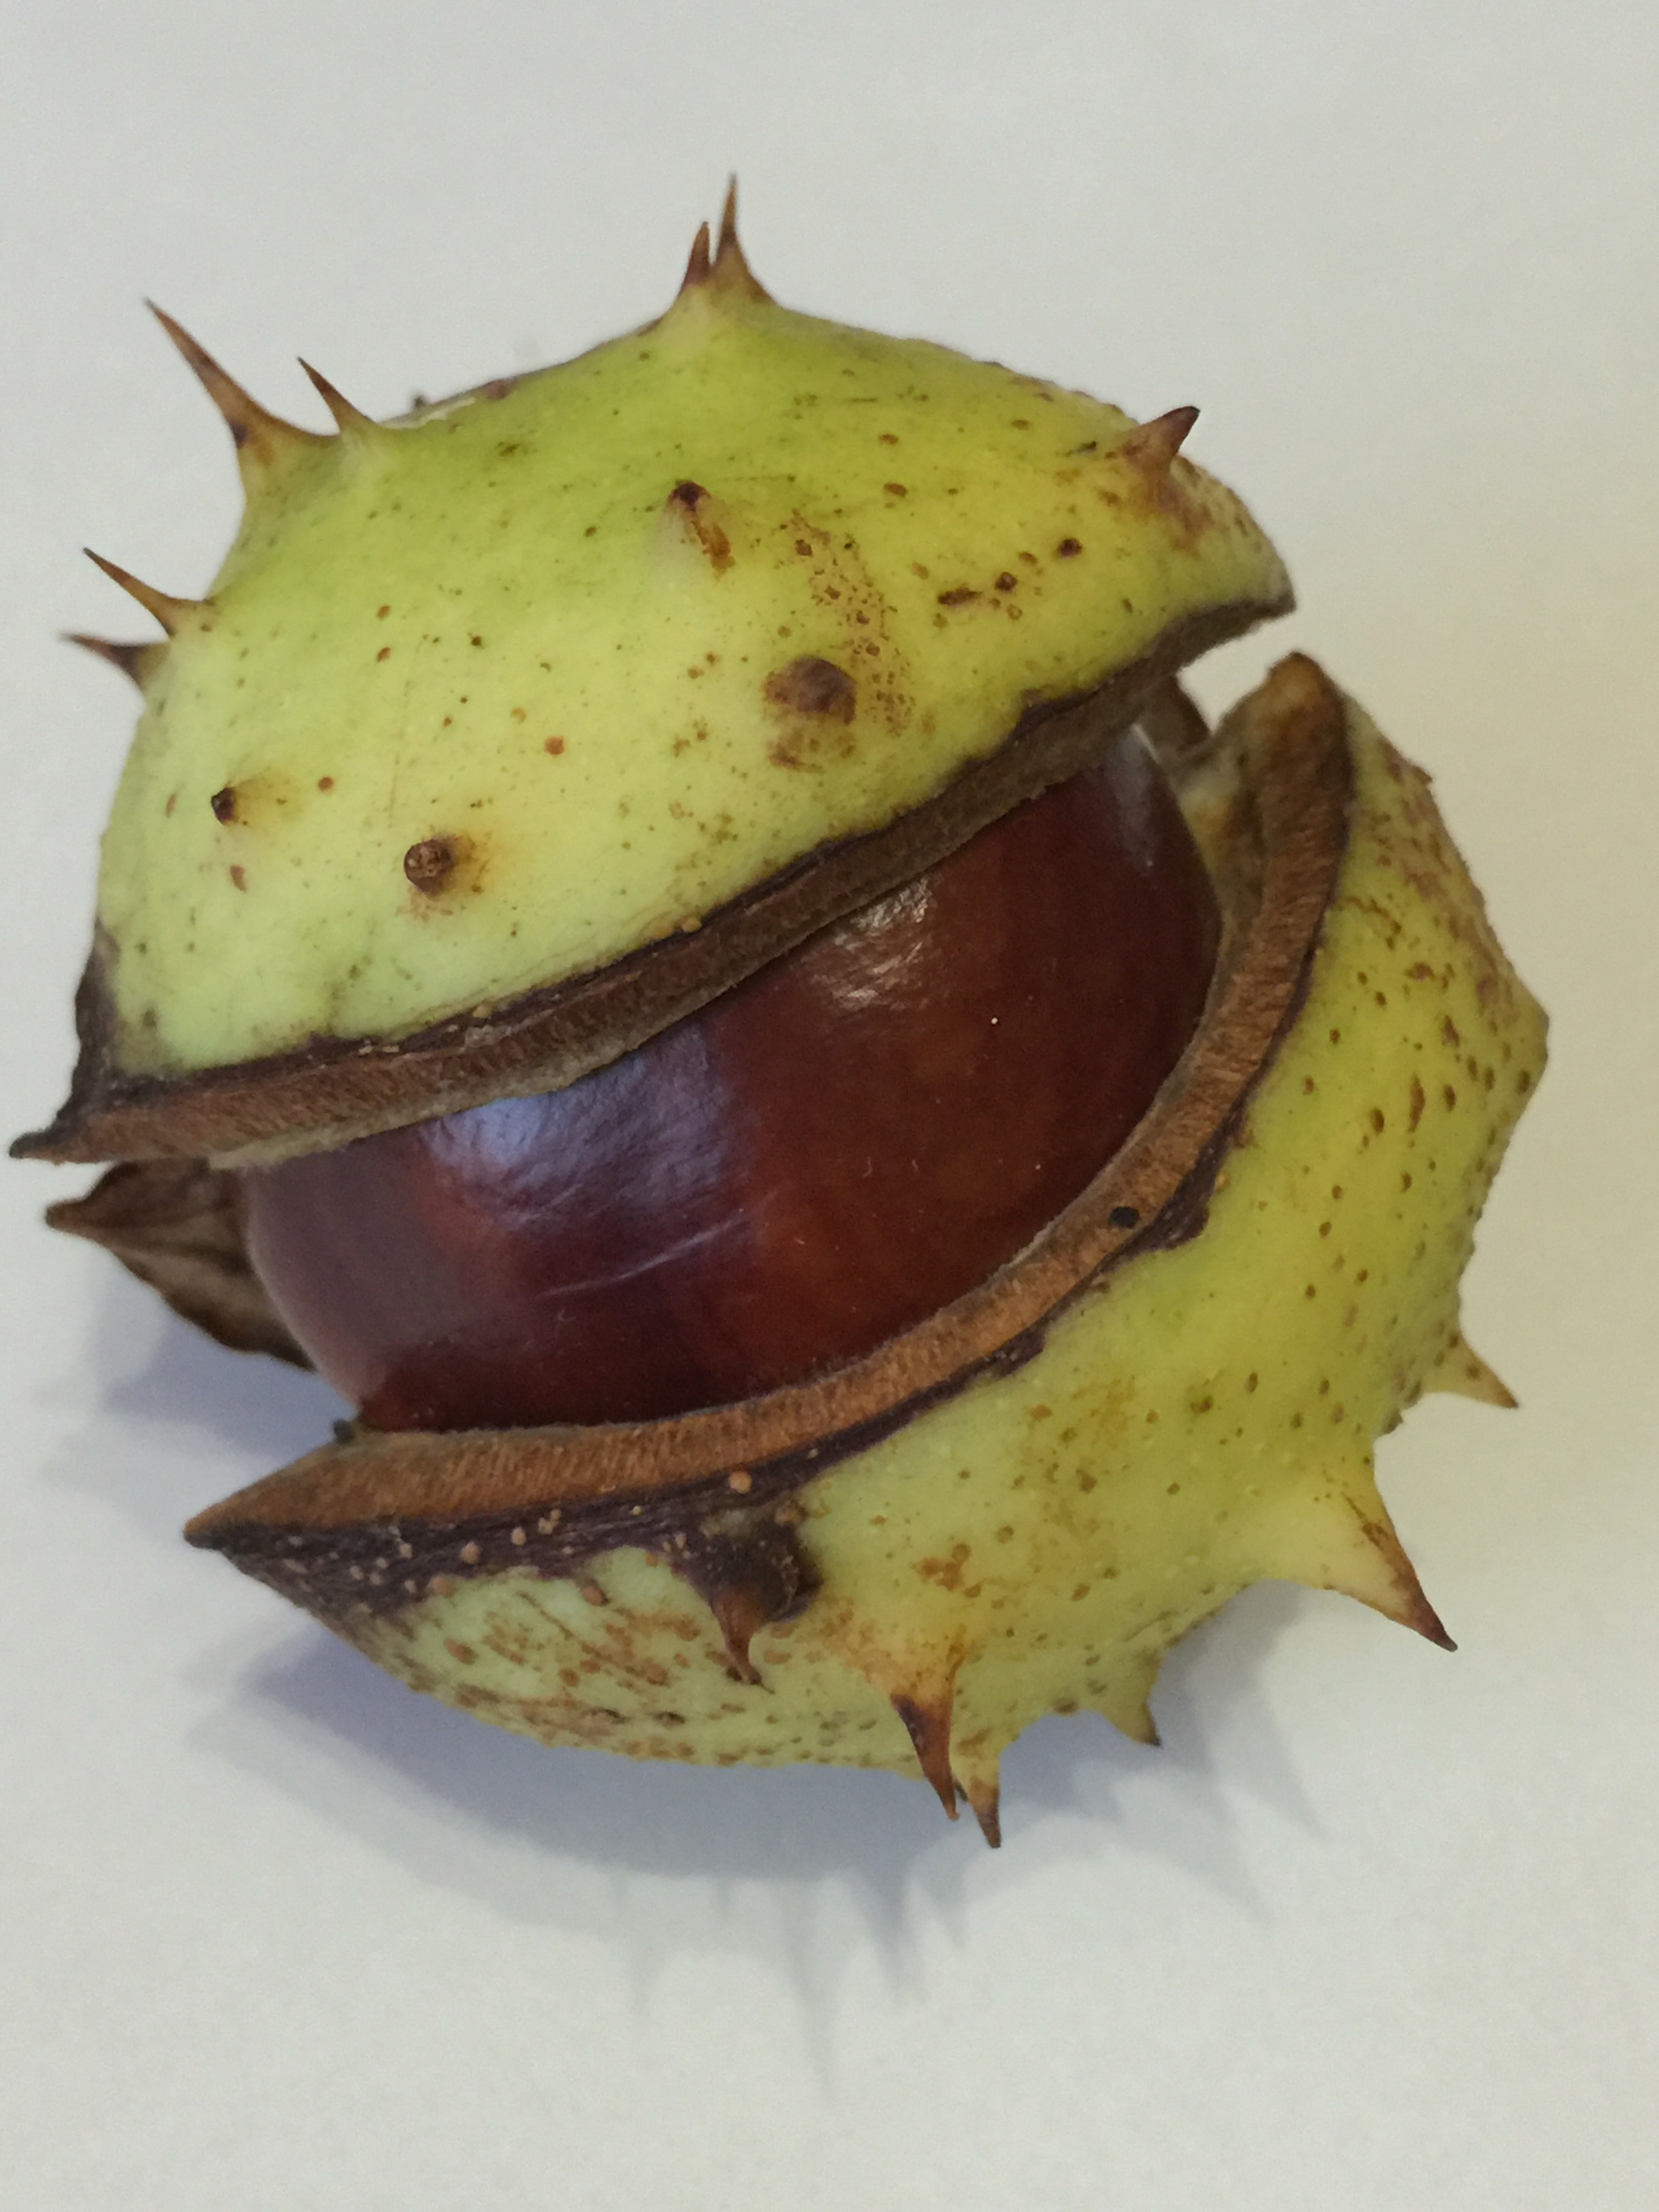
nature, plant, fruit, food, produce, autumn, banana, autumn mood, coconut, chestnut, autumn decoration, sleeve, flowering plant, pieksig, land plant, banana family